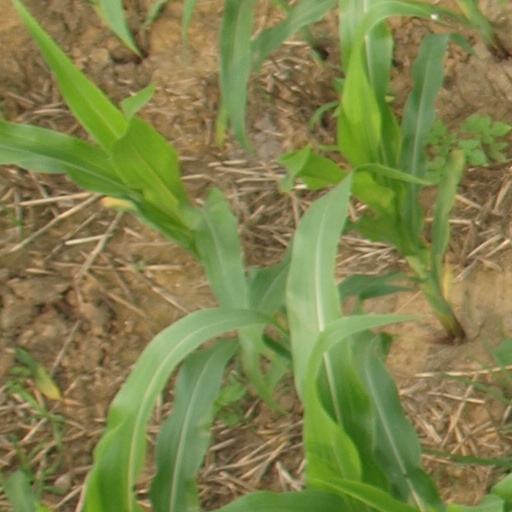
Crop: maize; corn